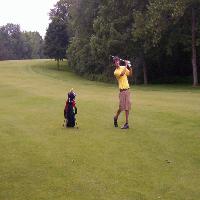
Weather: cloudy or overcast